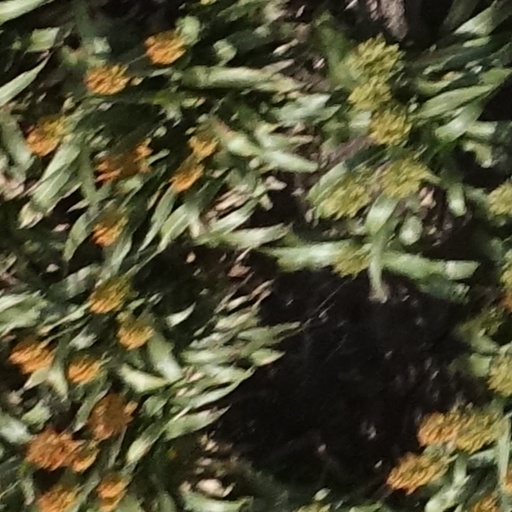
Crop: sorghum